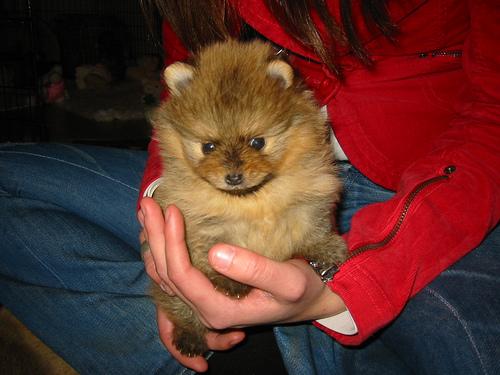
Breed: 1936-n000005-Pomeranian